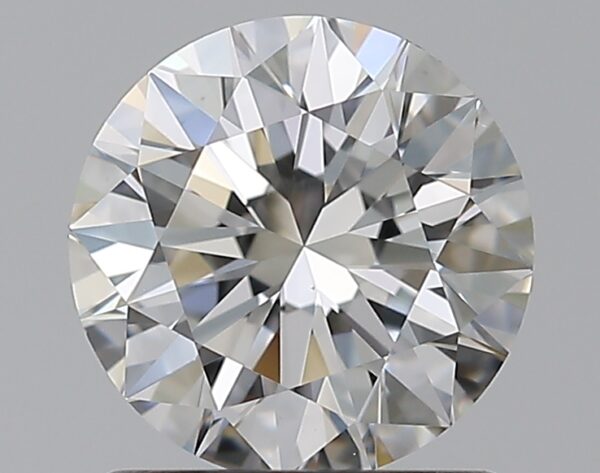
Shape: round
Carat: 1
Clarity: VS1
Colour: G
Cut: EX
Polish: EX
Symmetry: EX
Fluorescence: N
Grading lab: GIA
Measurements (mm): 6.36 x 6.4 x 3.97